Baringhup

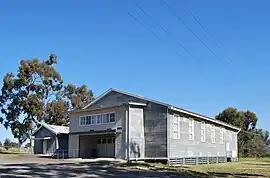
Baringhup Public Hall, 2011

Baringhup is a locality in the Shire of Mount Alexander, Victoria, Australia. It is located north west of the state capital, Melbourne, and about 8 kilometres west of Maldon. It is situated beside the Loddon River and to the south is the Cairn Curran Reservoir.